Nikola Tesla

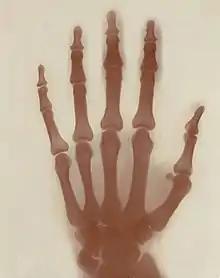
Tesla took this x-ray of his hand.

Starting in 1894, Tesla began investigating what he referred to as radiant energy of "invisible" kinds after he had noticed damaged film in his laboratory in previous experiments (later identified as "Roentgen rays" or "X-rays"). His early experiments were with Crookes tubes, a cold cathode electrical discharge tube. Tesla may have inadvertently captured an X-ray image—predating, by a few weeks, Wilhelm Röntgen's December 1895 announcement of the discovery of X-rays—when he tried to photograph Mark Twain illuminated by a Geissler tube, an earlier type of gas discharge tube. The only thing captured in the image was the metal locking screw on the camera lens.